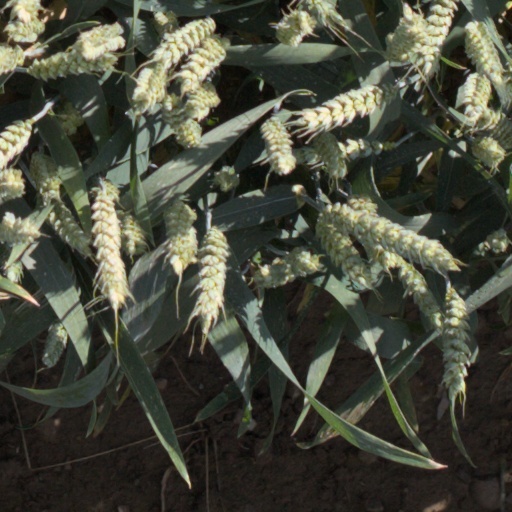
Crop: wheat